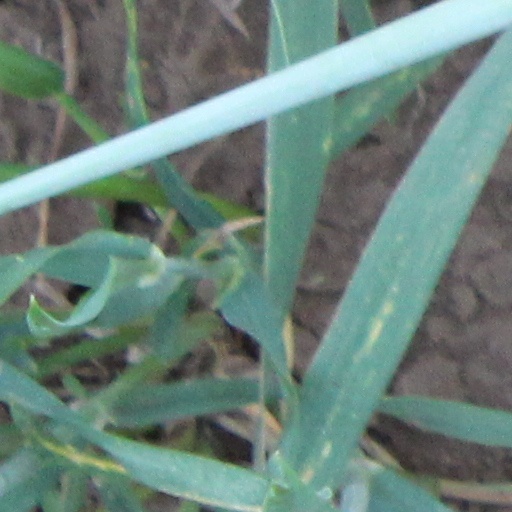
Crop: wheat